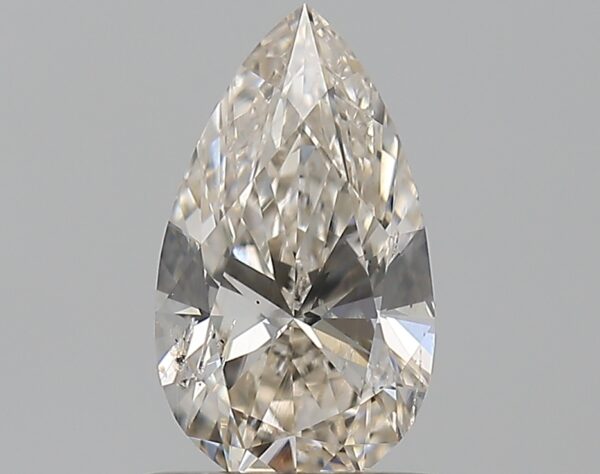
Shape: pear
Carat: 0.7
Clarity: SI2
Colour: K
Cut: EX
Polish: EX
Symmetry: VG
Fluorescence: ST
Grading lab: GIA
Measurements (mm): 8.18 x 4.71 x 2.96